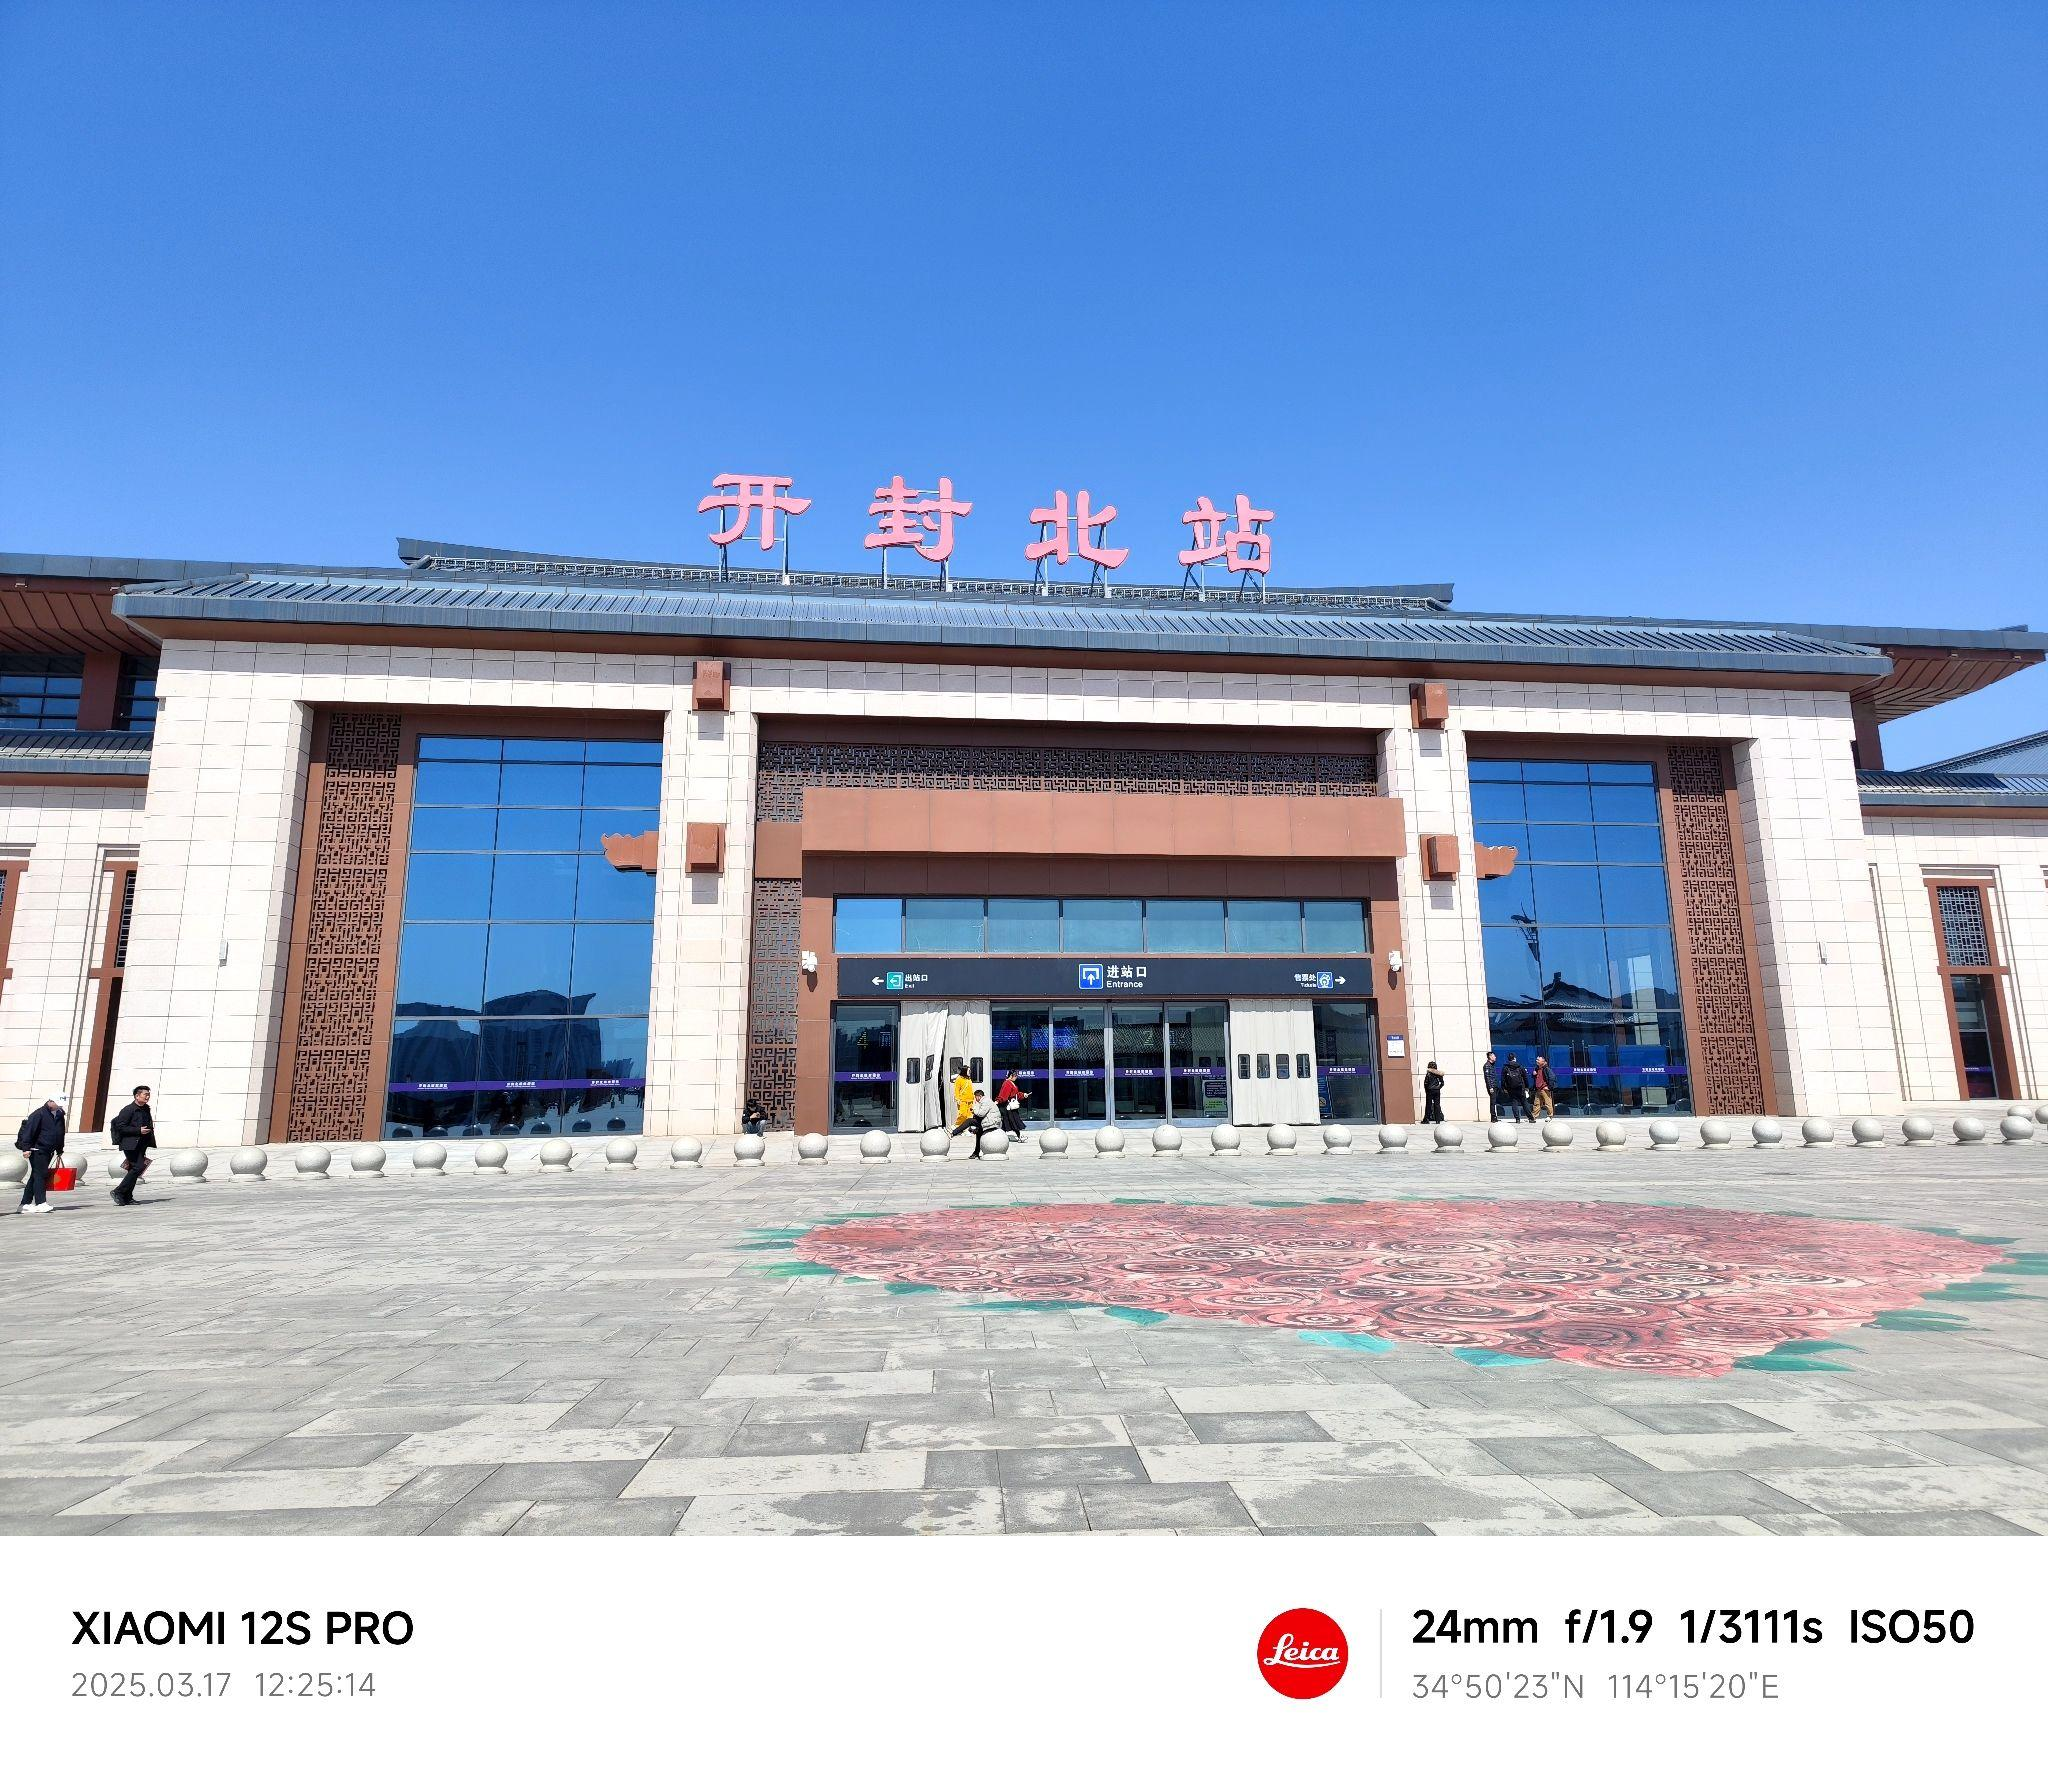
地标名称：开封北站
所在城市：开封市·龙亭区